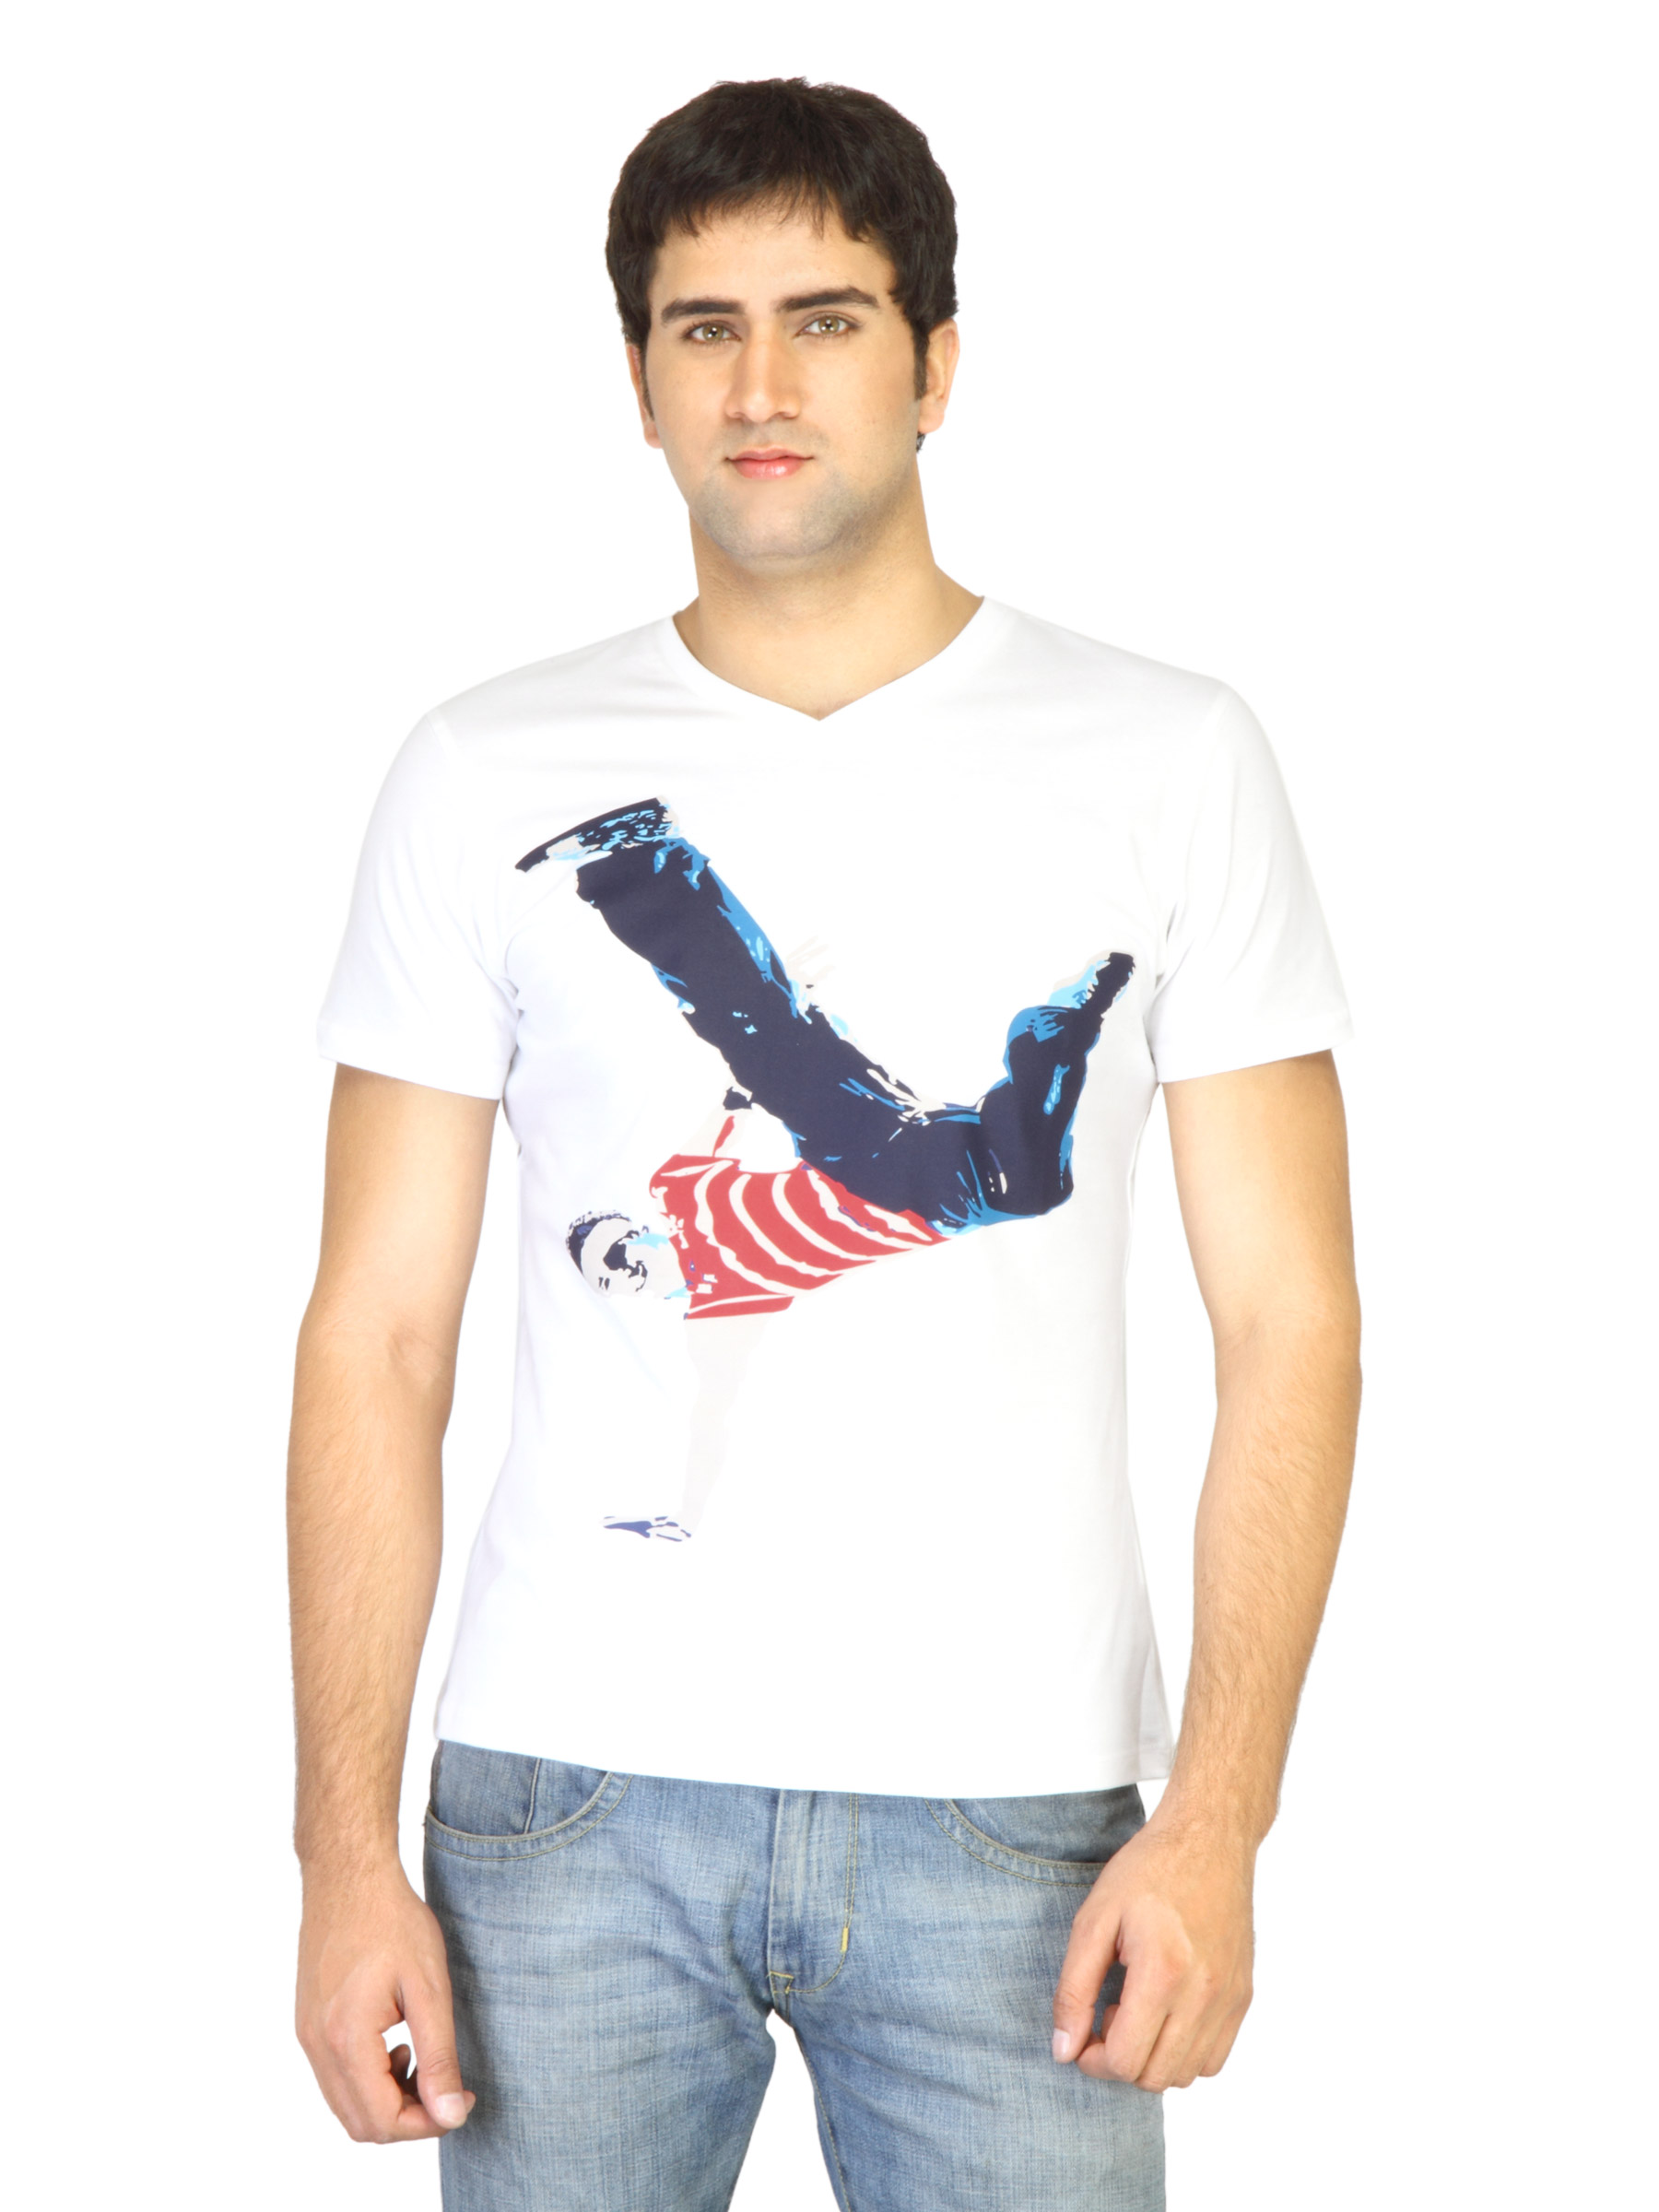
United Colors of Benetton Men White Printed T-shirt
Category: Apparel / Topwear / Tshirts
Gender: Men
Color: White
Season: Fall 2011
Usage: Casual